Tecmo Super NBA Basketball

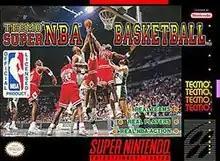
North American cover art

is a basketball video game developed by Sculptured Software for the Super NES. The game is the SNES equivalent of the original "Tecmo NBA Basketball". It also came out a year later (with updated rosters) for the Sega Genesis.